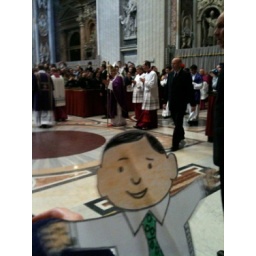
There he is! Pope Benedict in his red shoes and crook!